Yupʼik clothing

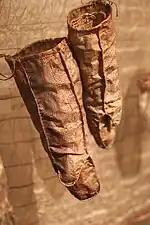
waterproof fish-skin mitten ("arilluk")

Fancy hat ("nacarpiaq" in Yup'ik, literally "real hat", "nacarpig'ar" in Cup'ig) a Yup'ik men's ceremonial headdress ("angutet nacait" "men's hats") with strips of fur hanging on shoulders or a drummer's hood traditionally used for opening ceremonies and dances. The "nacarpiaq" is made from bird feet leather, glass and crystal beads, cultured pearls and the skins and furs of wild animals like the mink, land otter, wolf and wolverine. The Yup’ik use animal hide because they believe animals sacrifice themselves in order for the wearer of the garment to survive. Nunivaarmiut Cup'ig men wore caps with many strips of fur hanging from the bottom edge over the neck and shoulders. The main body of these caps, worn at dances, was usually made of squirrel skins with a crown and borders of white reindeer fawn skin. Sometimes a wolverine tail was fastened on the back, and the long bottom fringe might be of reindeer skin strips. Nunivaarmiut Cup'ig wolf head caps, which consisted of an entire head skin including ears and nose, were also worn at ceremonies. Edward S. Curtis (1930) mentions animal-head caps worn during the Messenger Feast.